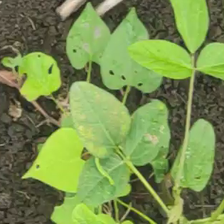
Weed species: Obscure_morning _glory(Ipomoea obscura)